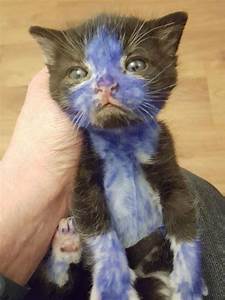
Label: gatto